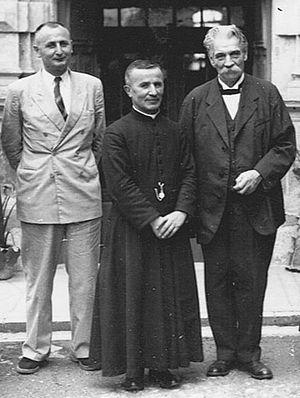
Albert Schweitzer et Henri Ueberschlag à Lannemezan
Henri Ueberschlag, né le 13 mars 1912 à Hamborn-Duisbourg en Allemagne et mort le 15 avril 1976 à Pau, est un psychiatre français.